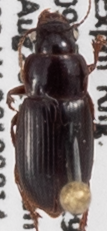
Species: Harpalus desertus
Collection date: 2019-08-14
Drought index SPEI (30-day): -2.01
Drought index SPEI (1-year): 0.454
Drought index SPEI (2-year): -0.24